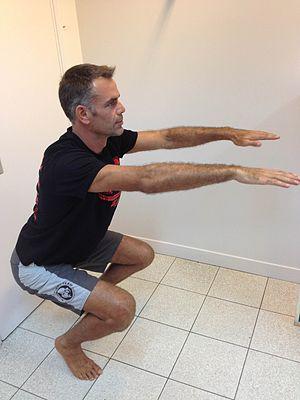
Test de Ruffier Dickson
Le test de Ruffier ou test de Ruffier-Dickson est un test physique qui permet d'évaluer l'aptitude d'une personne à la pratique sportive. Ce test peut être, par exemple, pratiqué sous le contrôle d'un médecin afin d'obtenir un certificat médical de non contre-indication à une pratique sportive.